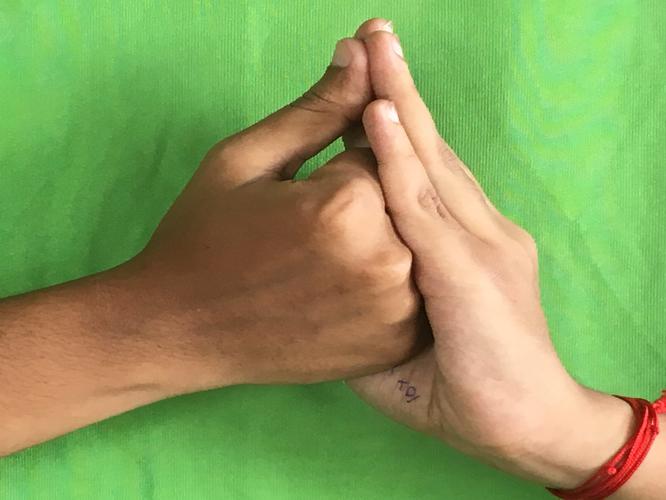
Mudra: Shanka
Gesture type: double_hand